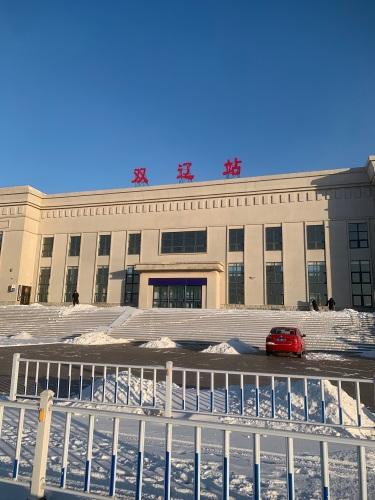
地标名称：双辽站
所在城市：四平市·双辽市